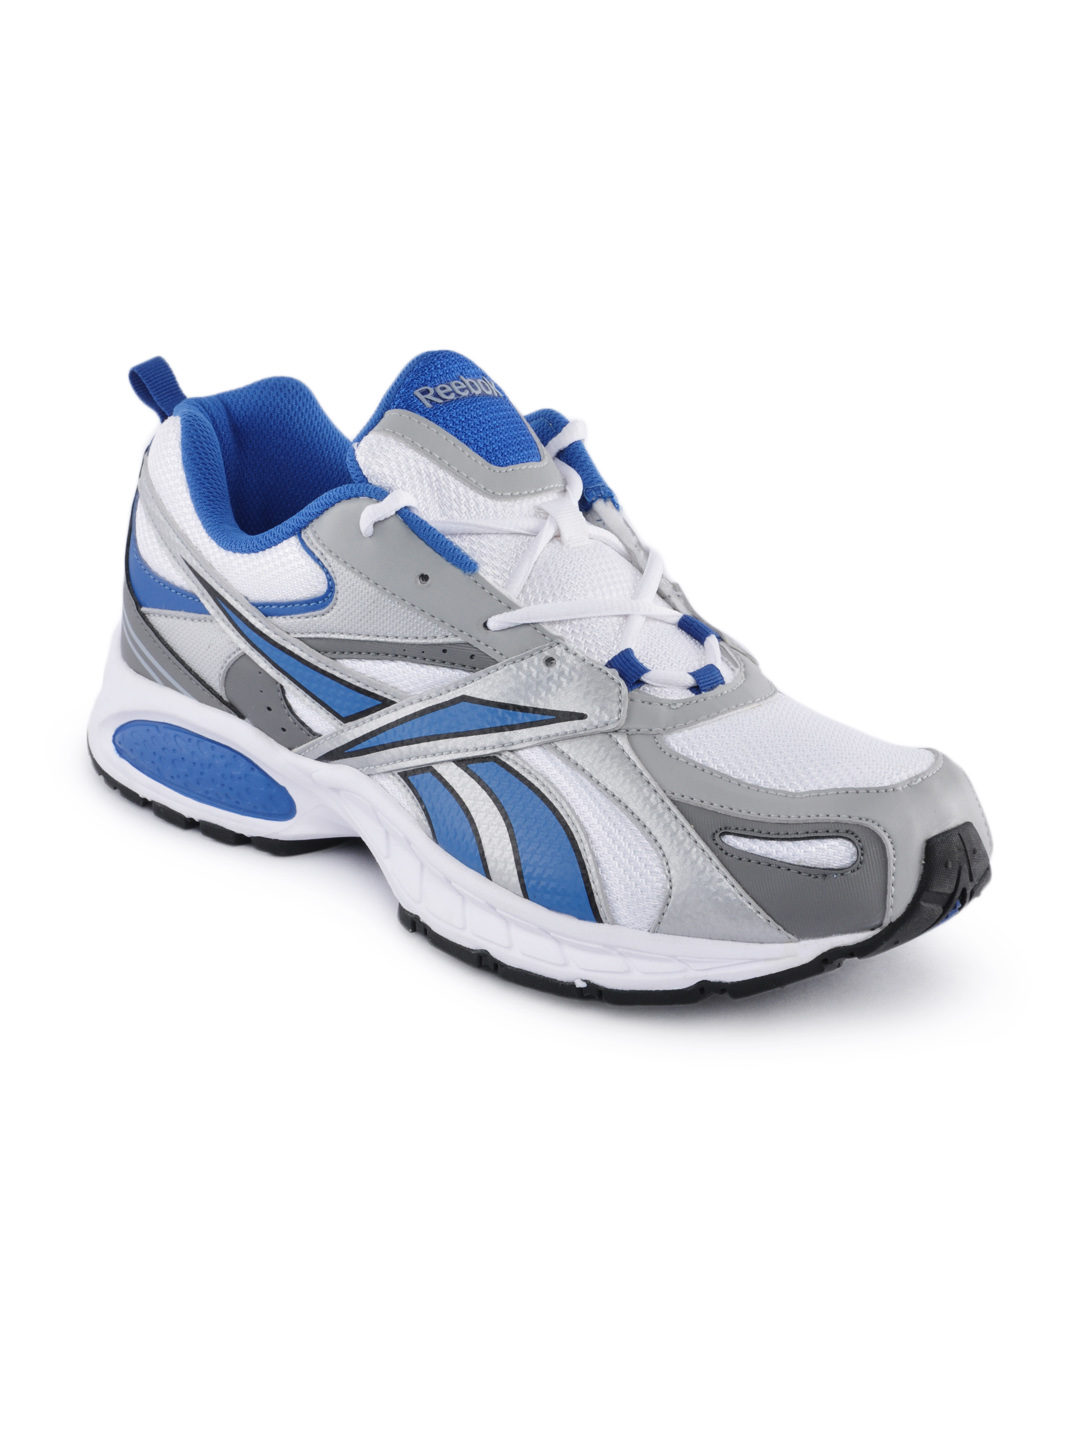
Reebok Men White Acciomax Sports Shoes
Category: Footwear / Shoes / Sports Shoes
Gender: Men
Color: White
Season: Summer 2012
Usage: Sports